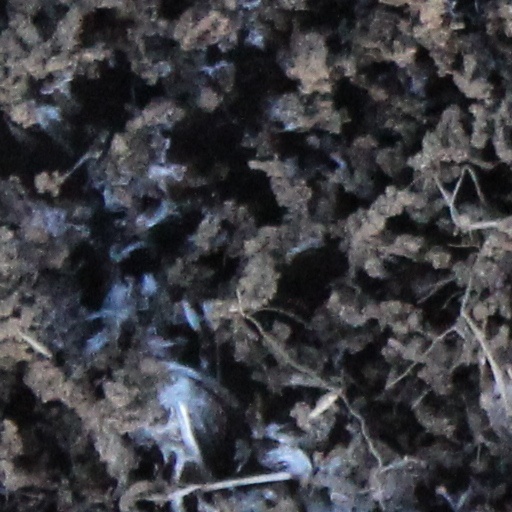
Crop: wheat